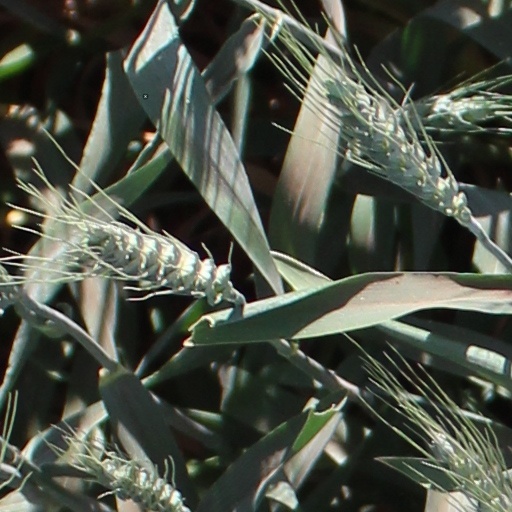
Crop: wheat